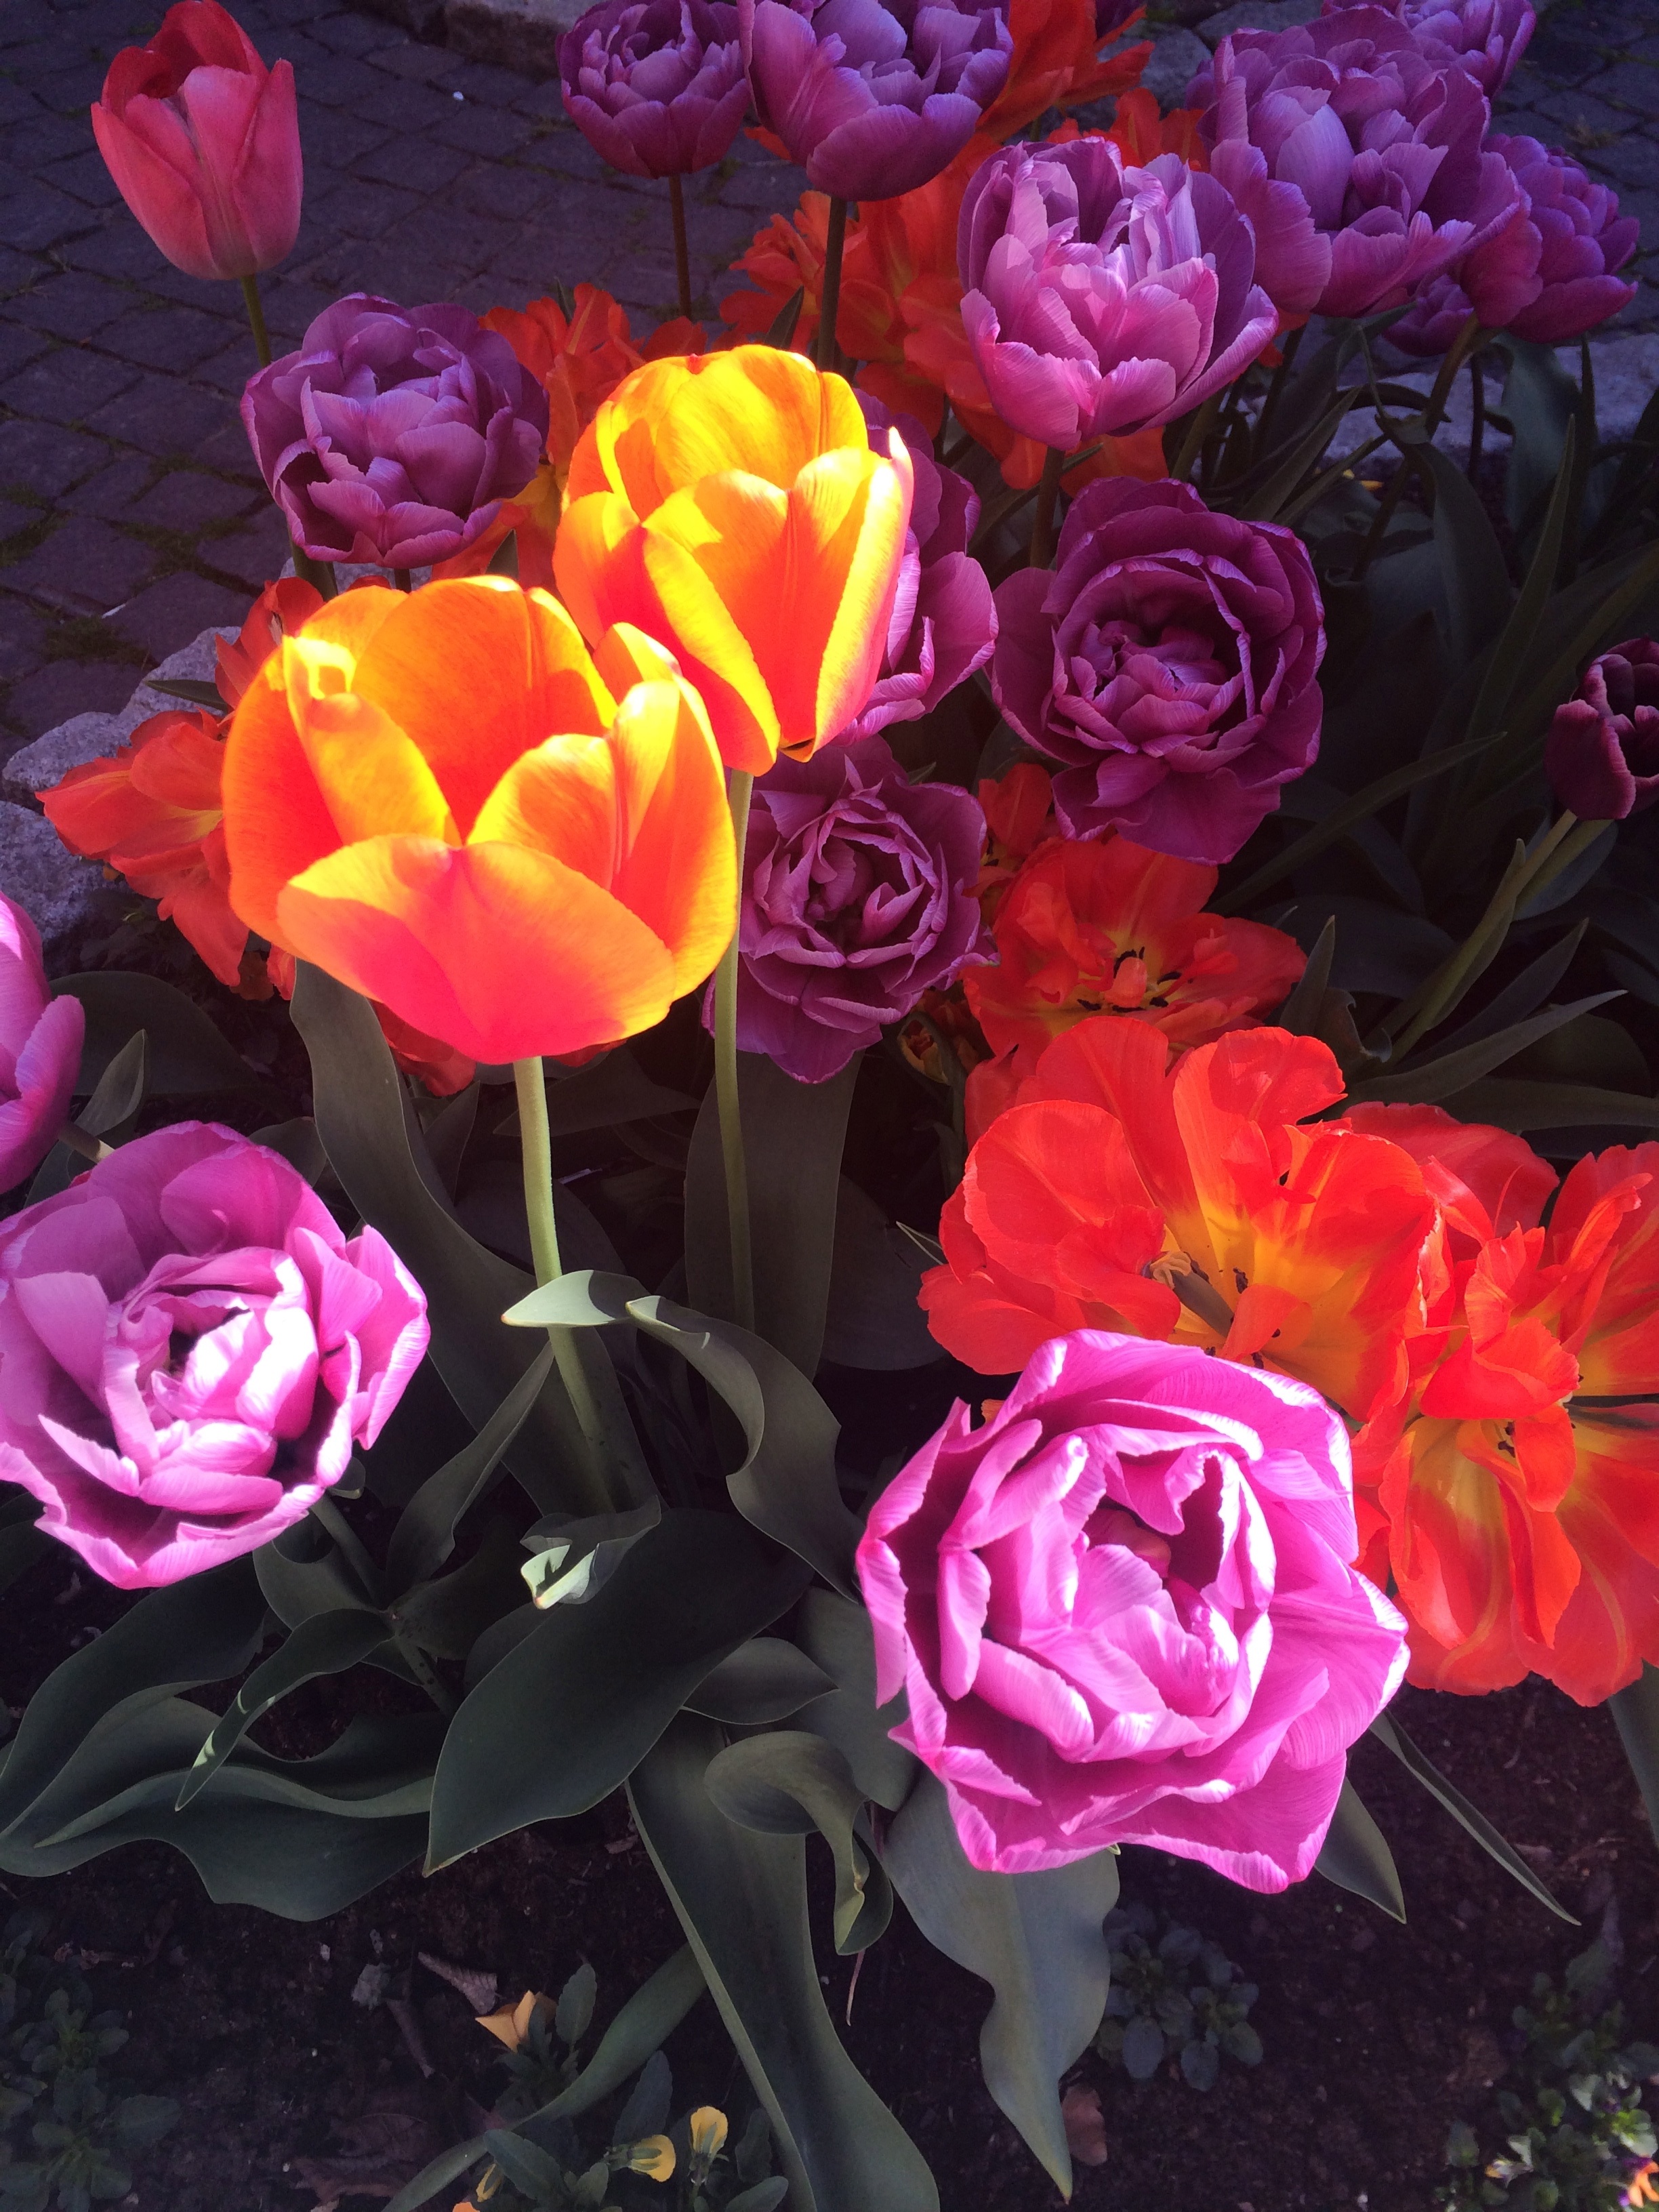
plant, sunlight, flower, petal, rose, colorful, pink, flora, tulips, floristry, floribunda, flowering plant, garden roses, rose family, flower bouquet, land plant